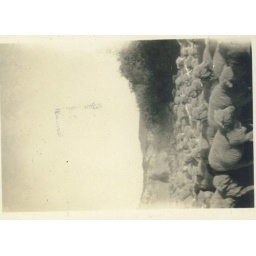
the herd which blocked the road way comming home from Salt Lake 1400 sheep in this lot.